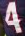
Number: 4